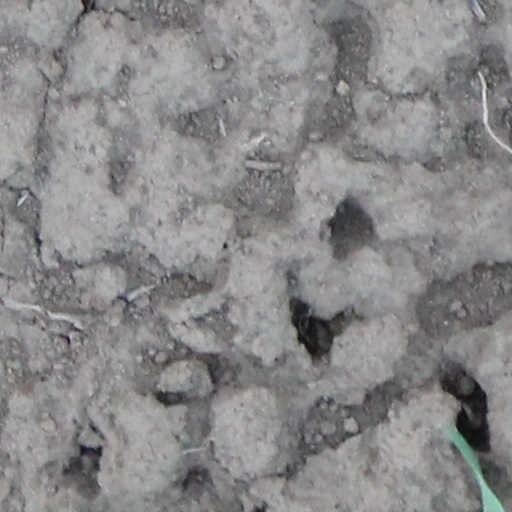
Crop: wheat